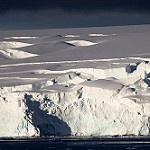
Label: glacier